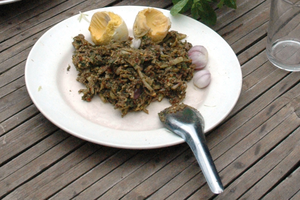
L’œuf est un produit agricole issu d'élevages divers et utilisé comme aliment humain simple ou servant d'ingrédient dans la composition de nombreux plats dans la plupart des cultures du monde.
La viande d'iguane a une importance historique dans les traditions culinaires du Mexique et de l'Amérique centrale, en particulier dans les États de Jalisco, Michoacán et Colima, tous les trois situés au Mexique. Dans le livre de Fray Sahagún, Histoire générale des choses de la Nouvelle-Espagne, Sahagún mentionne l'iguane comme un plat traditionnel de l'Ouest du Mexique et le décrit comme un plat savoureux lorsqu'il est bien préparé. La viande d'iguane est légale aux États-Unis et dans d'autres pays, l'importation est cependant fortement régulée en raison de la Convention sur le commerce international des espèces de faune et de flore sauvages menacées d'extinction.